ELTA Systems

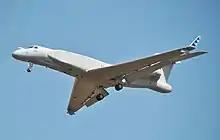
IAI/Gulfstream G550 CAEW

ELTA Systems Ltd (ELTA) is a leading Israeli defense technology company specializing in designing, developing, and producing advanced electronic systems and sensors. ELTA is a group and subsidiary of the government-owned Israel Aerospace Industries (IAI) and offers an extensive product portfolio encompassing Radars, ELINT, COMINT, Special Mission Aircraft, Electronic Warfare, Communications, Autonomous Ground vehicles and Cyber systems. The company's products are utilized by Defense forces, Homeland Security, and law enforcement organizations worldwide.